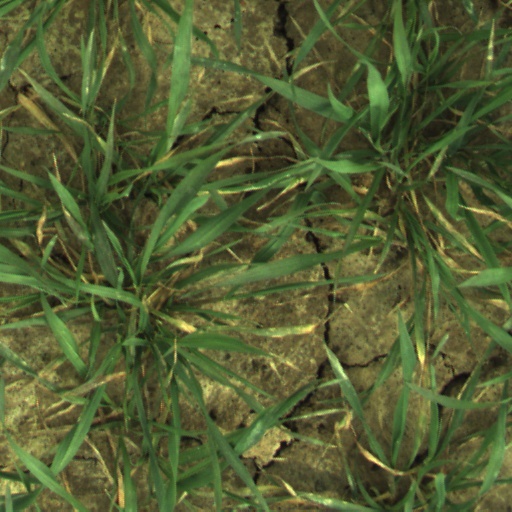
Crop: wheat